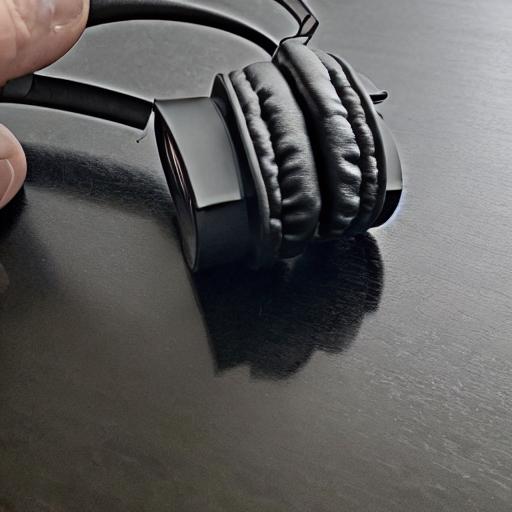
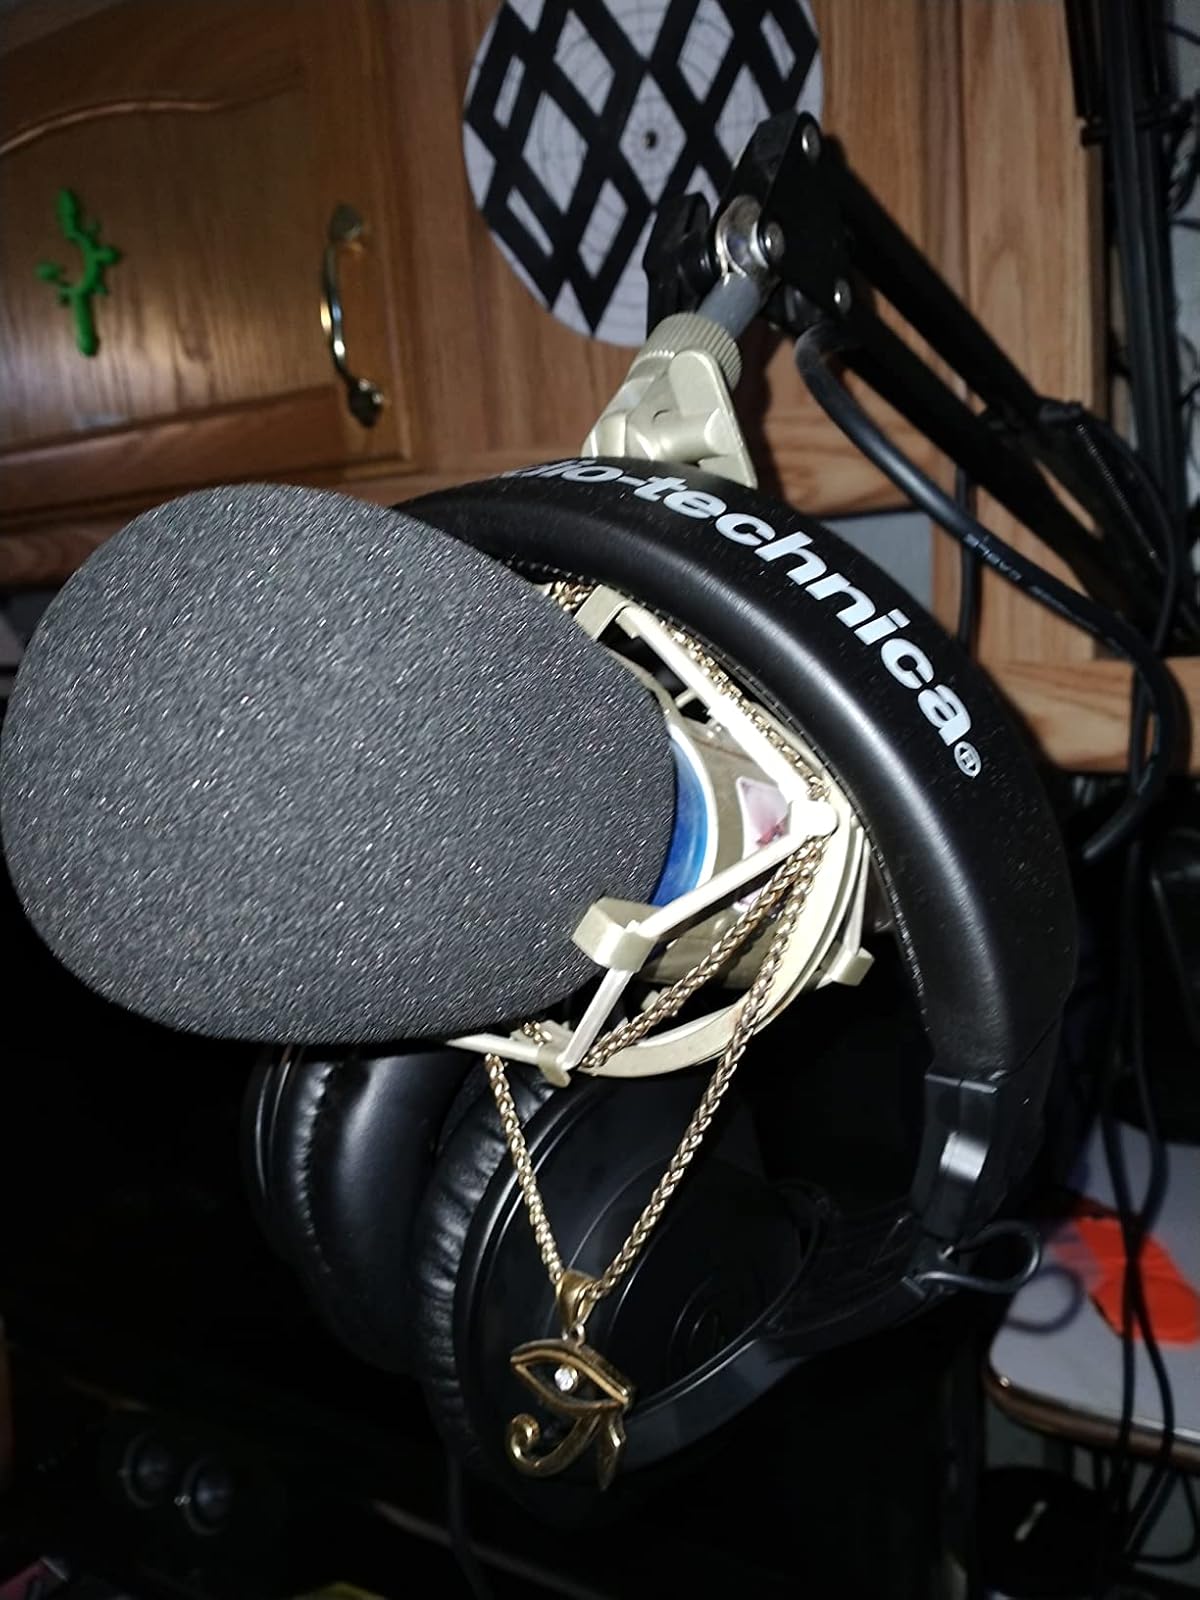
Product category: headphones
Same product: no